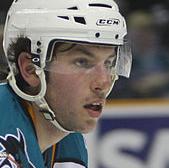
Age: 20